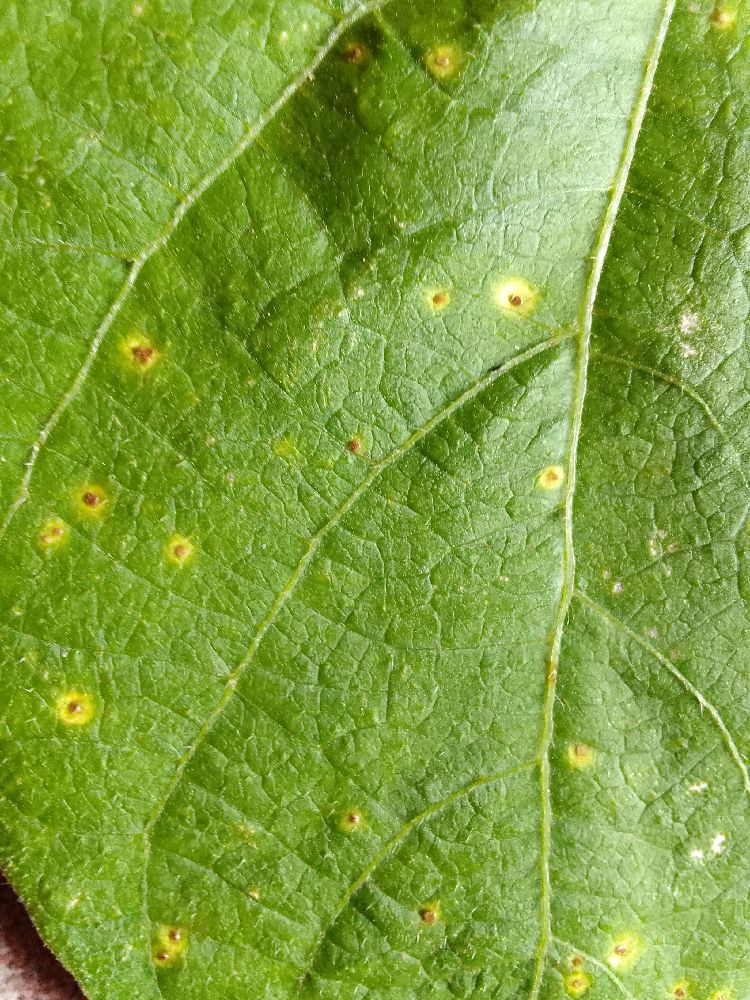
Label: rust